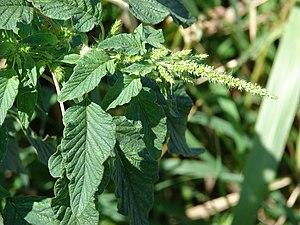
Amaranthus spinosus, l'amarante épineuse, est une espèce de plantes dicotylédones de la famille des Amaranthaceae, présente dans les régions tropicales et subtropicales.